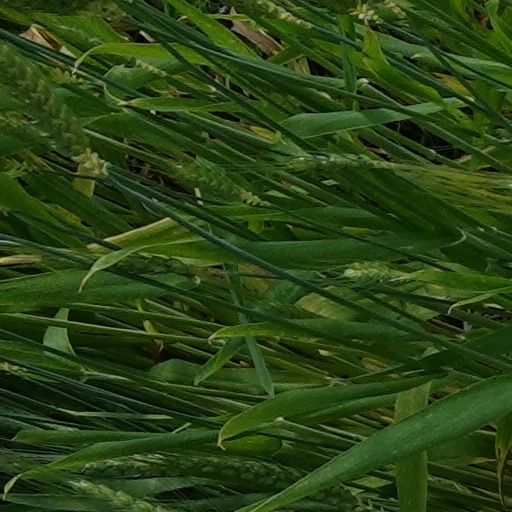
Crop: wheat